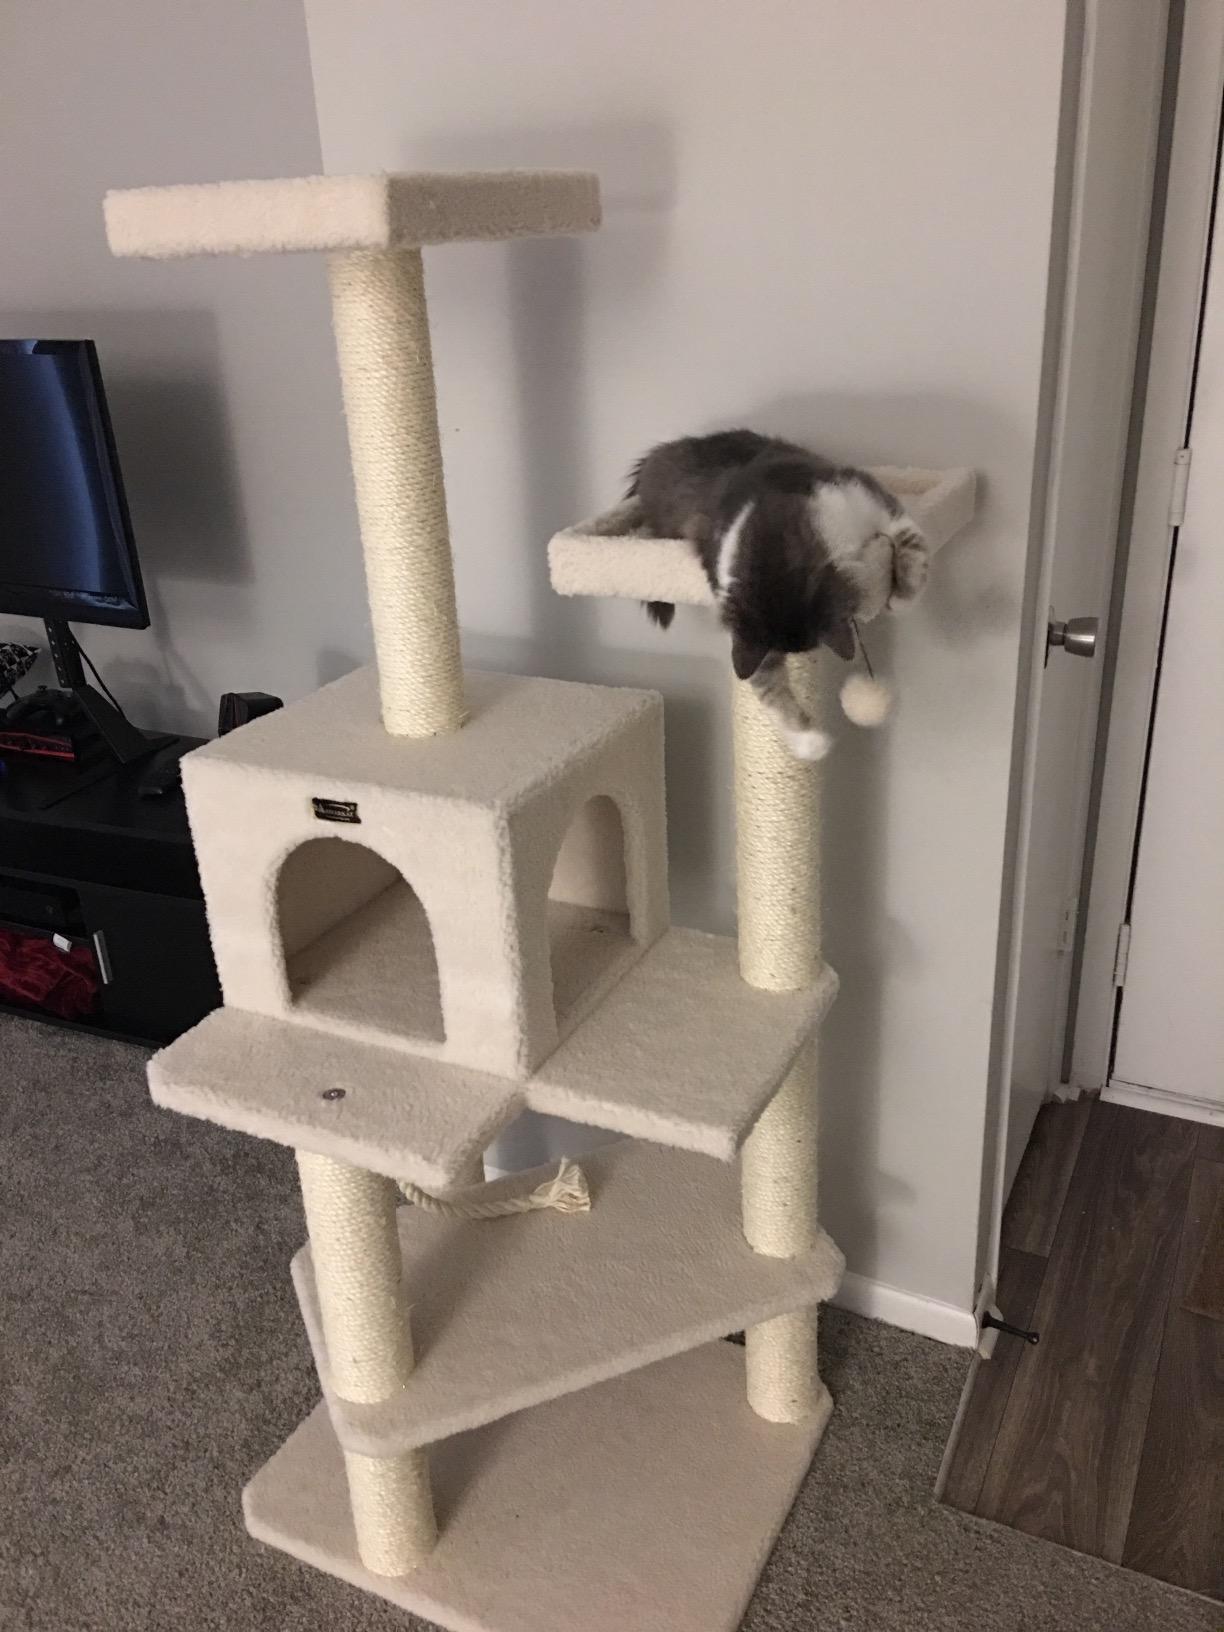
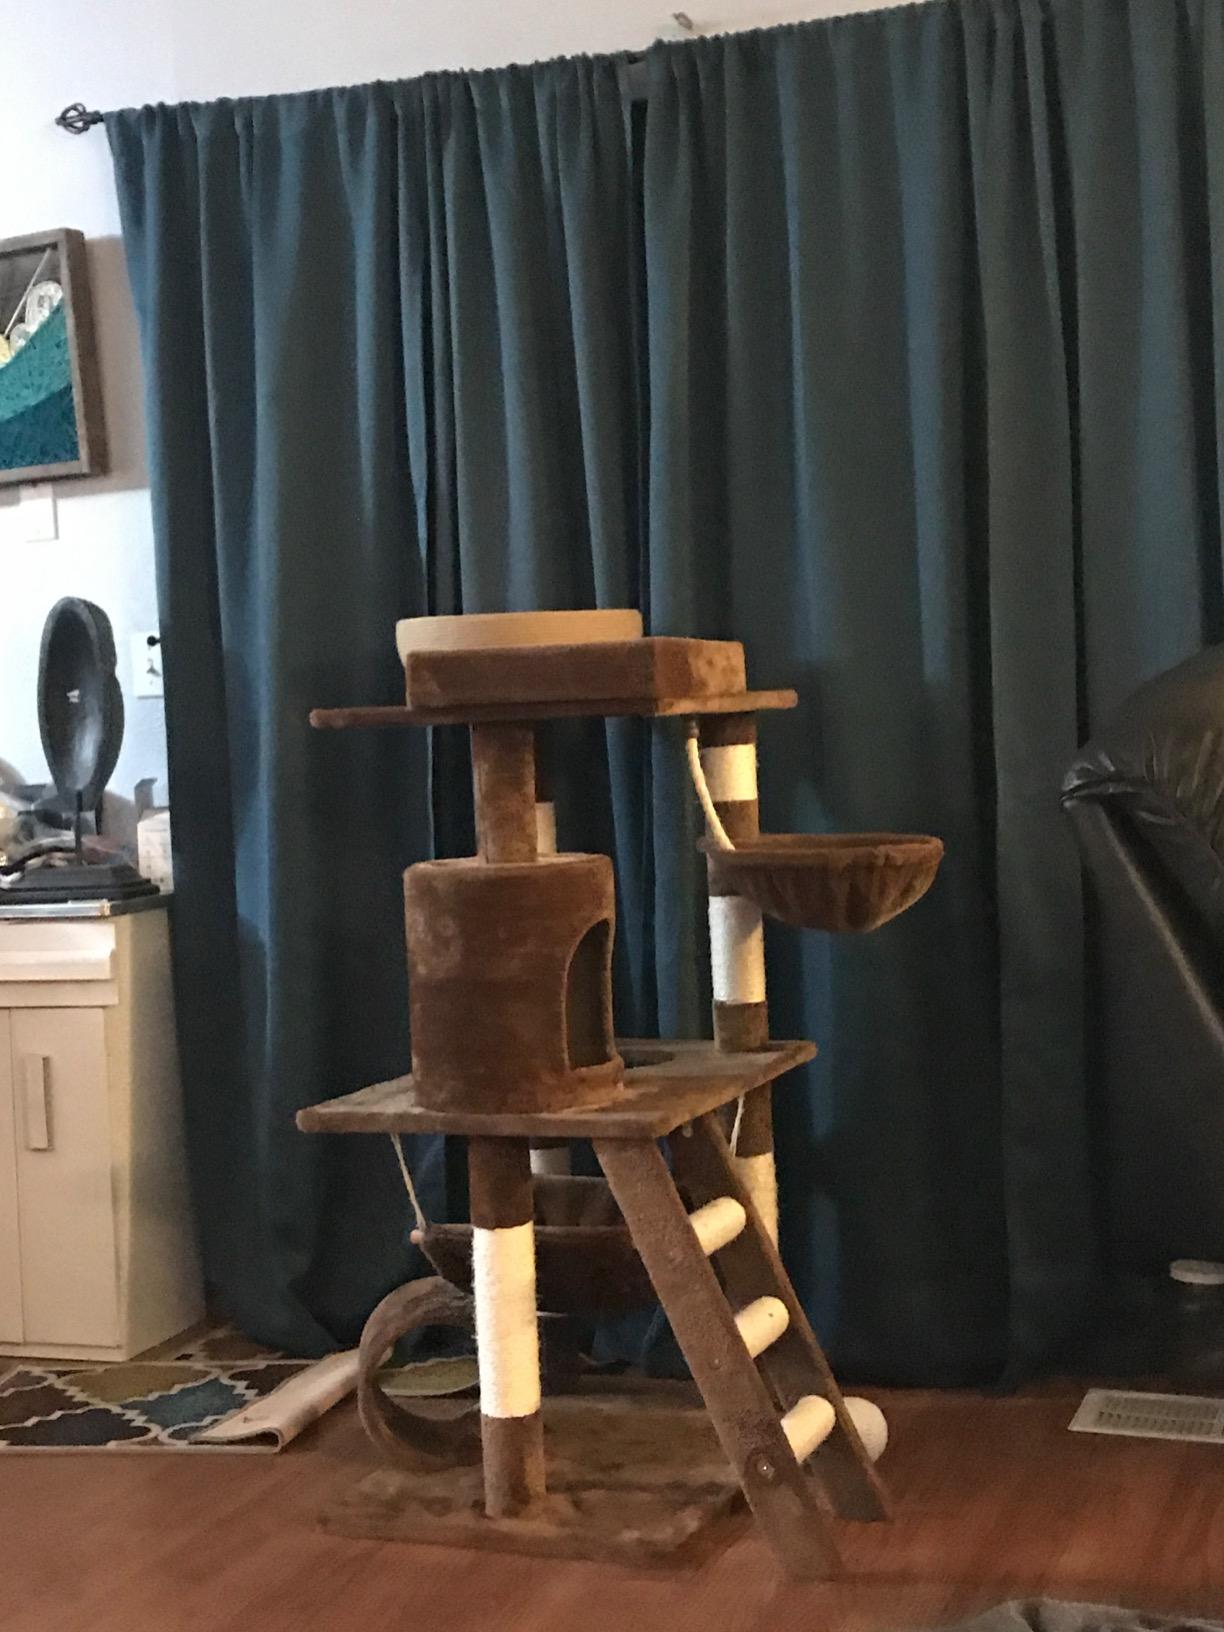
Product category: items_cat tree
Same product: no